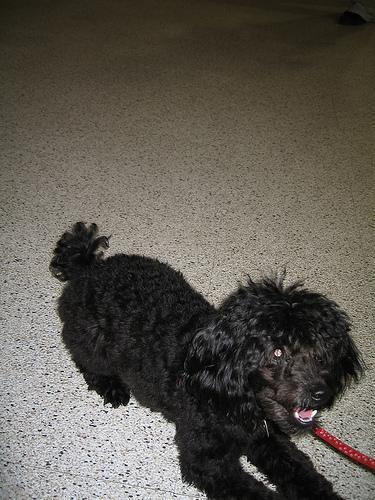
toy_poodle